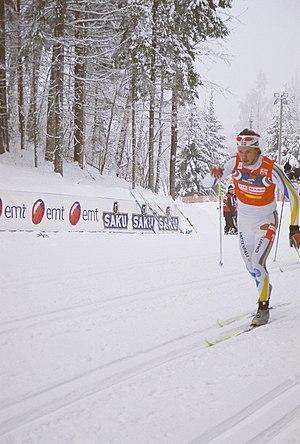
Björn Lind, né le 22 mars 1978 à Österåker, est un ancien skieur de fond suédois. Il a participé à trois éditions des Jeux olympiques d'hiver en 2002, 2006 et 2010, obtenant deux titres olympiques en 2006.